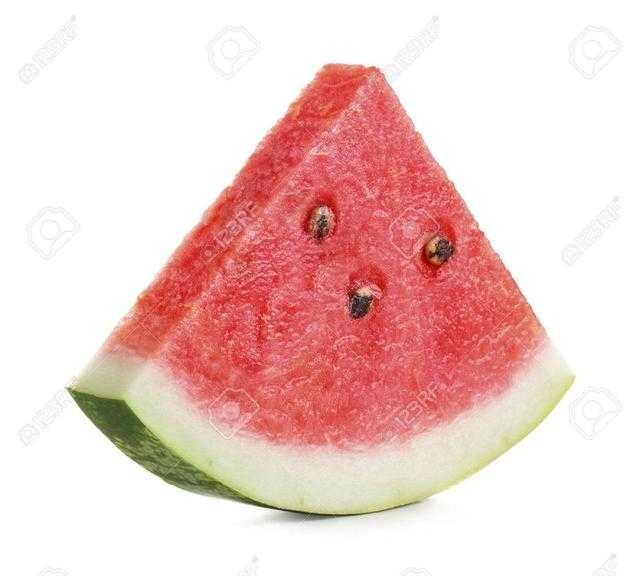
Label: Watermelon